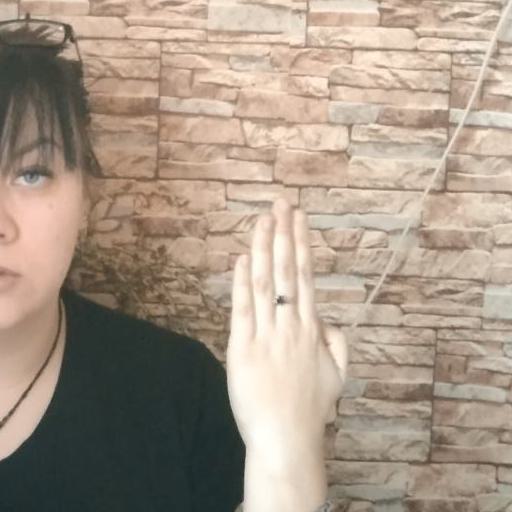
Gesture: stop_inverted